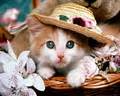
Label: gatto